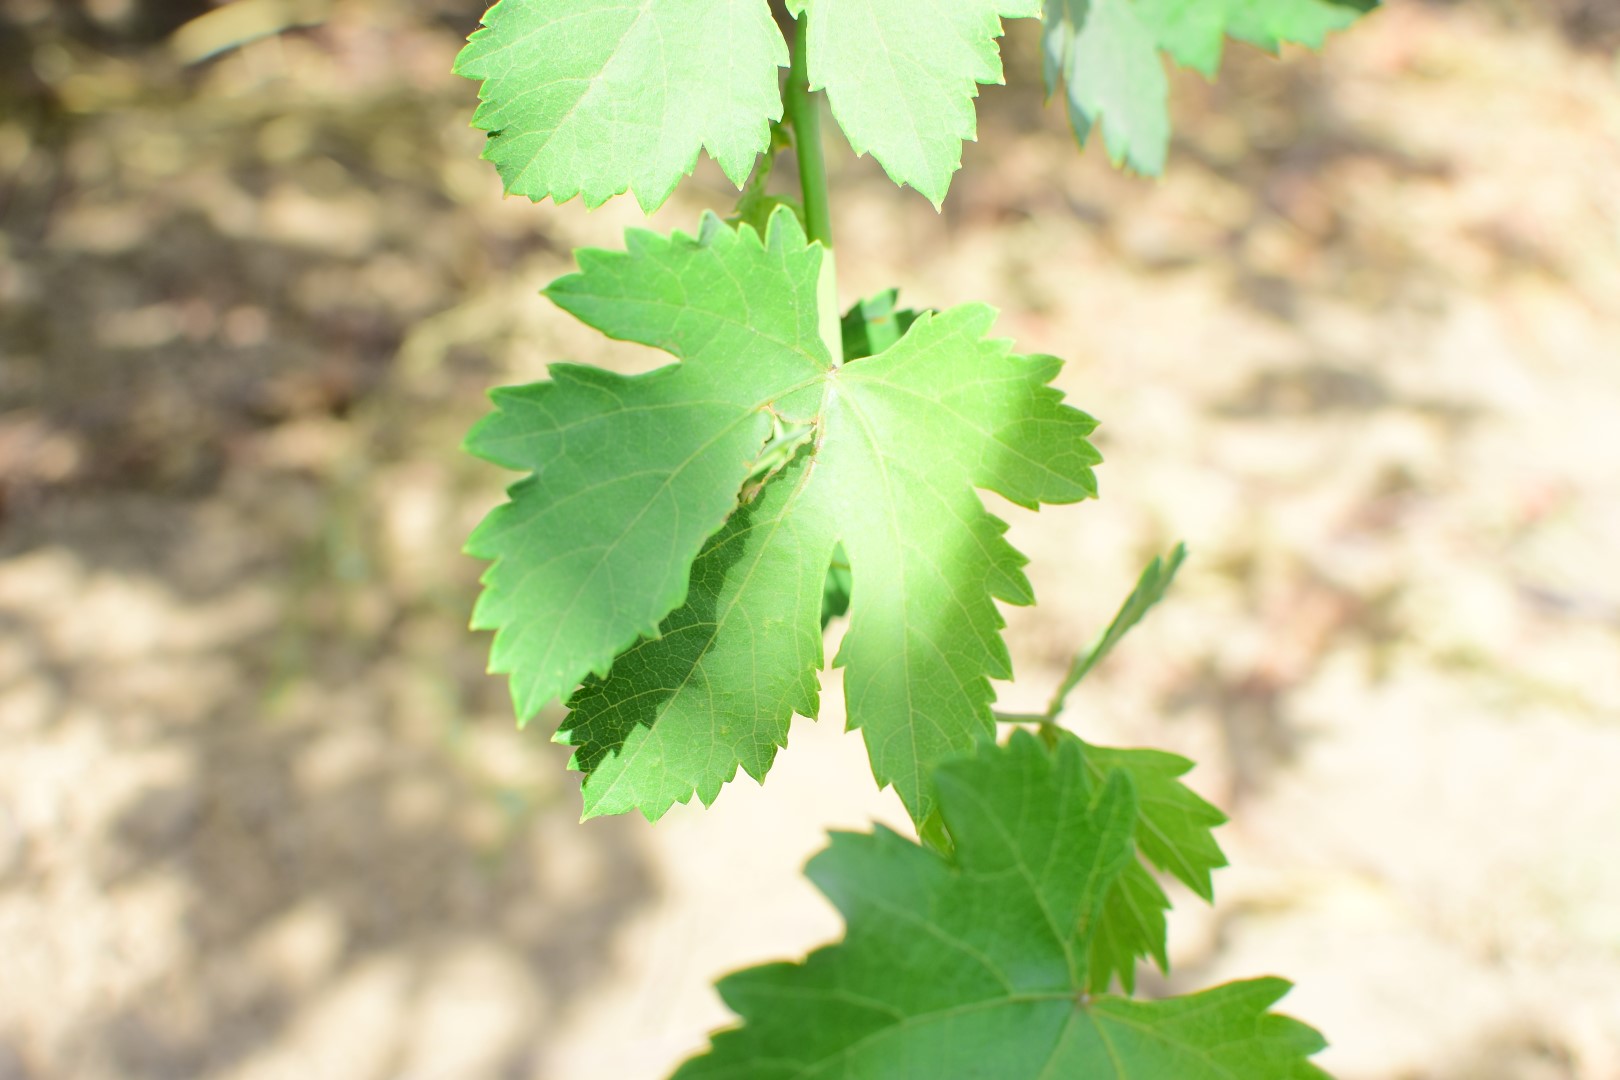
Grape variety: Halawani